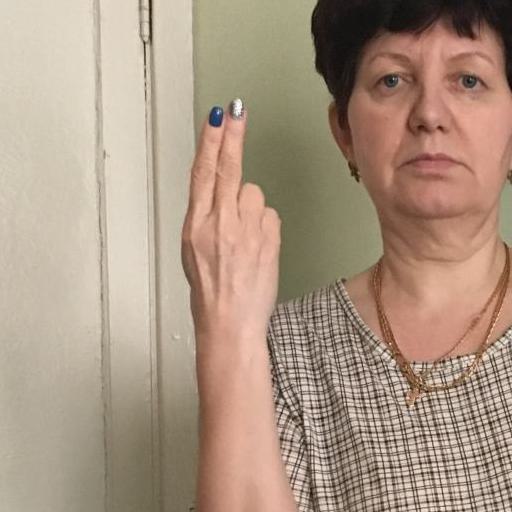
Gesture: two_up_inverted